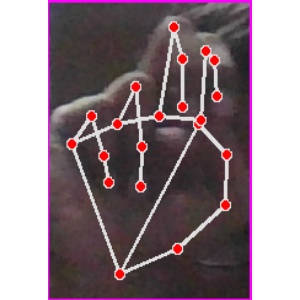
अक्षर: ह